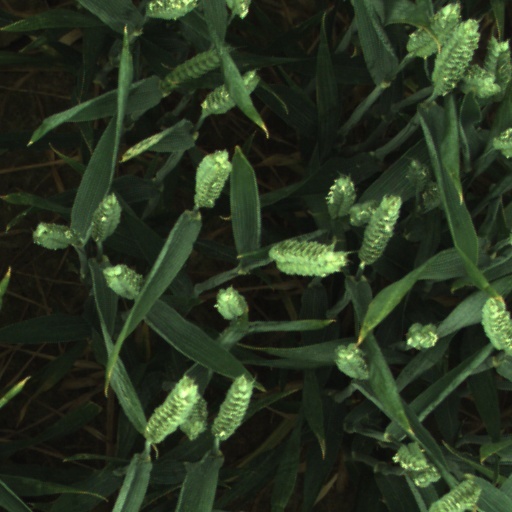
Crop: wheat